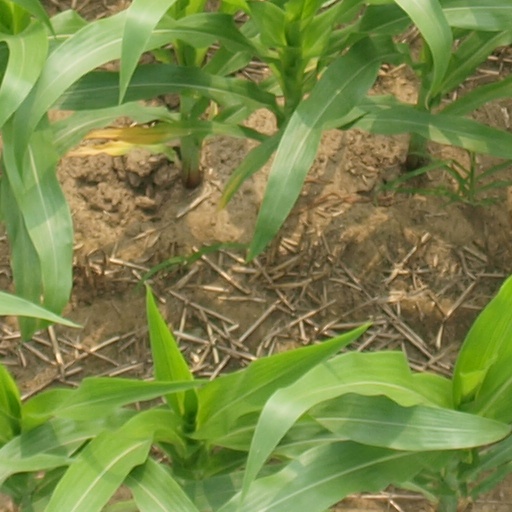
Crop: maize; corn